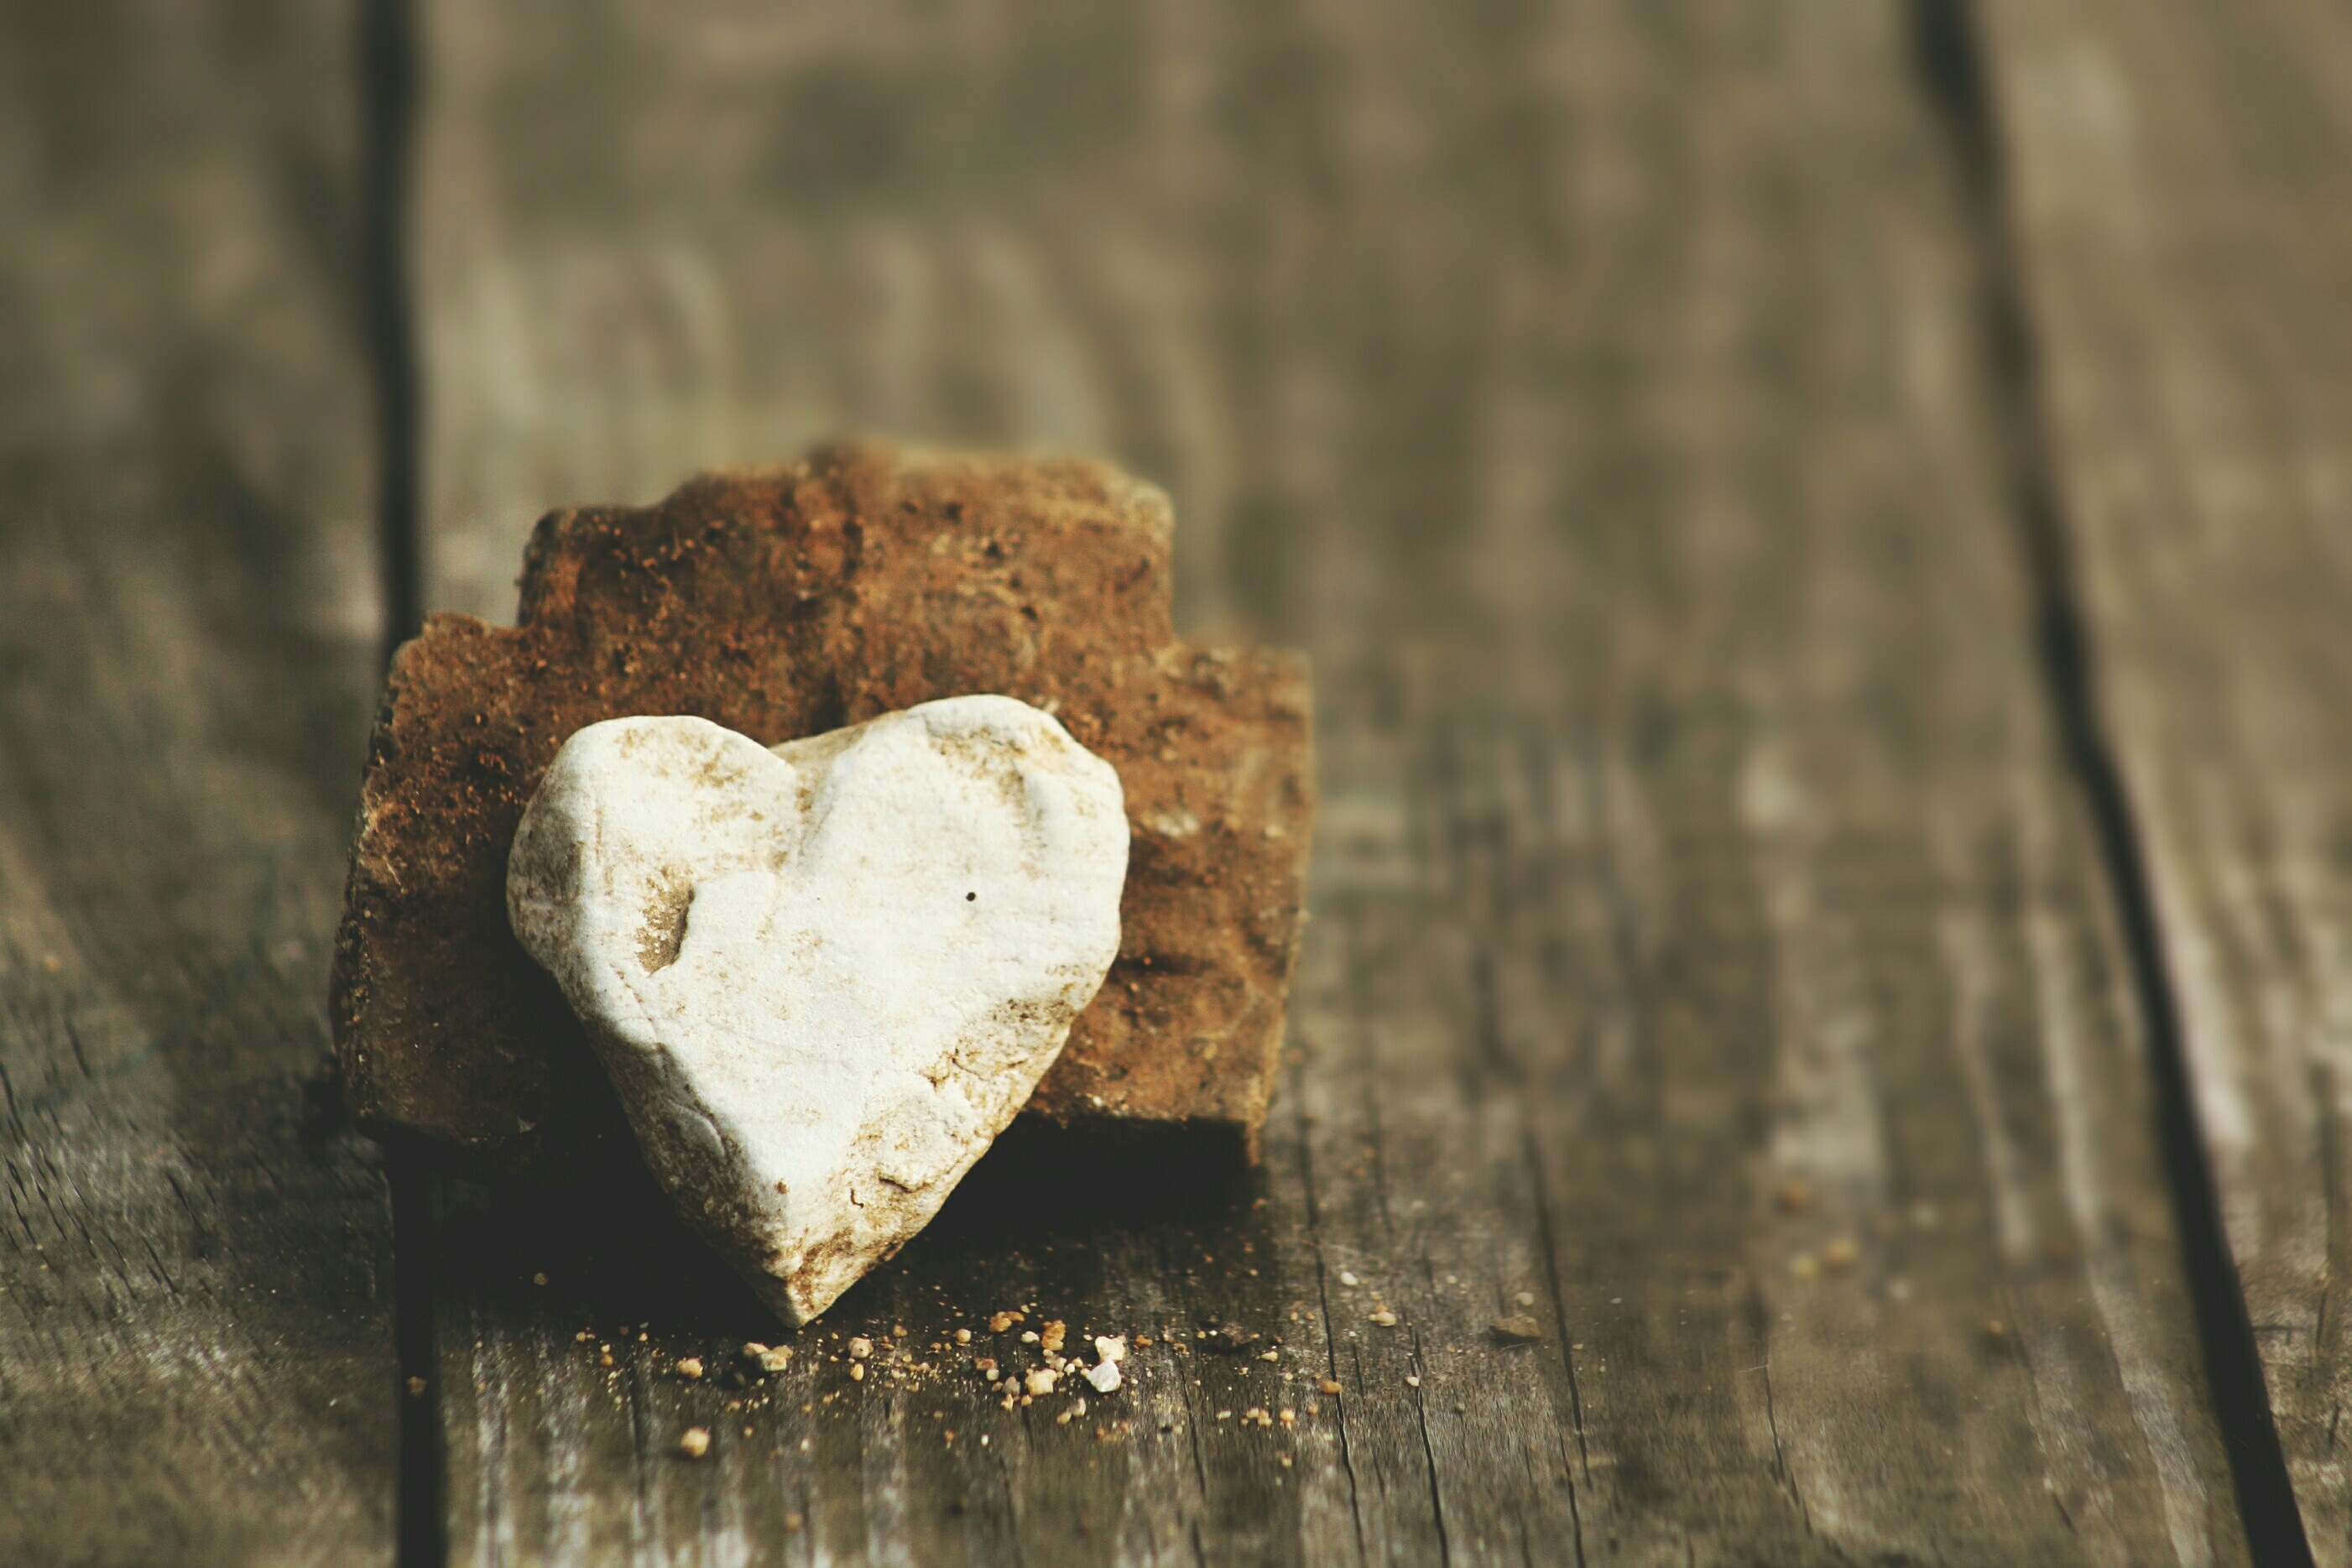
nature, wood, photography, leaf, insect, soil, material, close up, macro photography, grass family